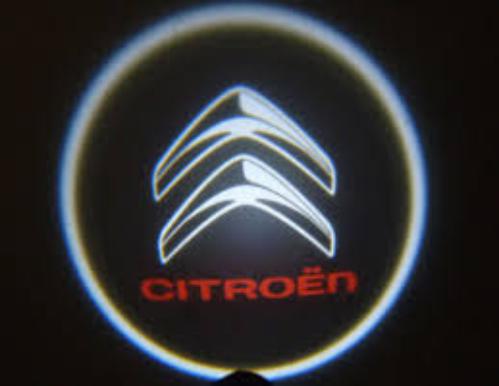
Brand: Citroen
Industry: Transportation